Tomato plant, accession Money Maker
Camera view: vertical (180 deg); turntable rotation: 270 degrees
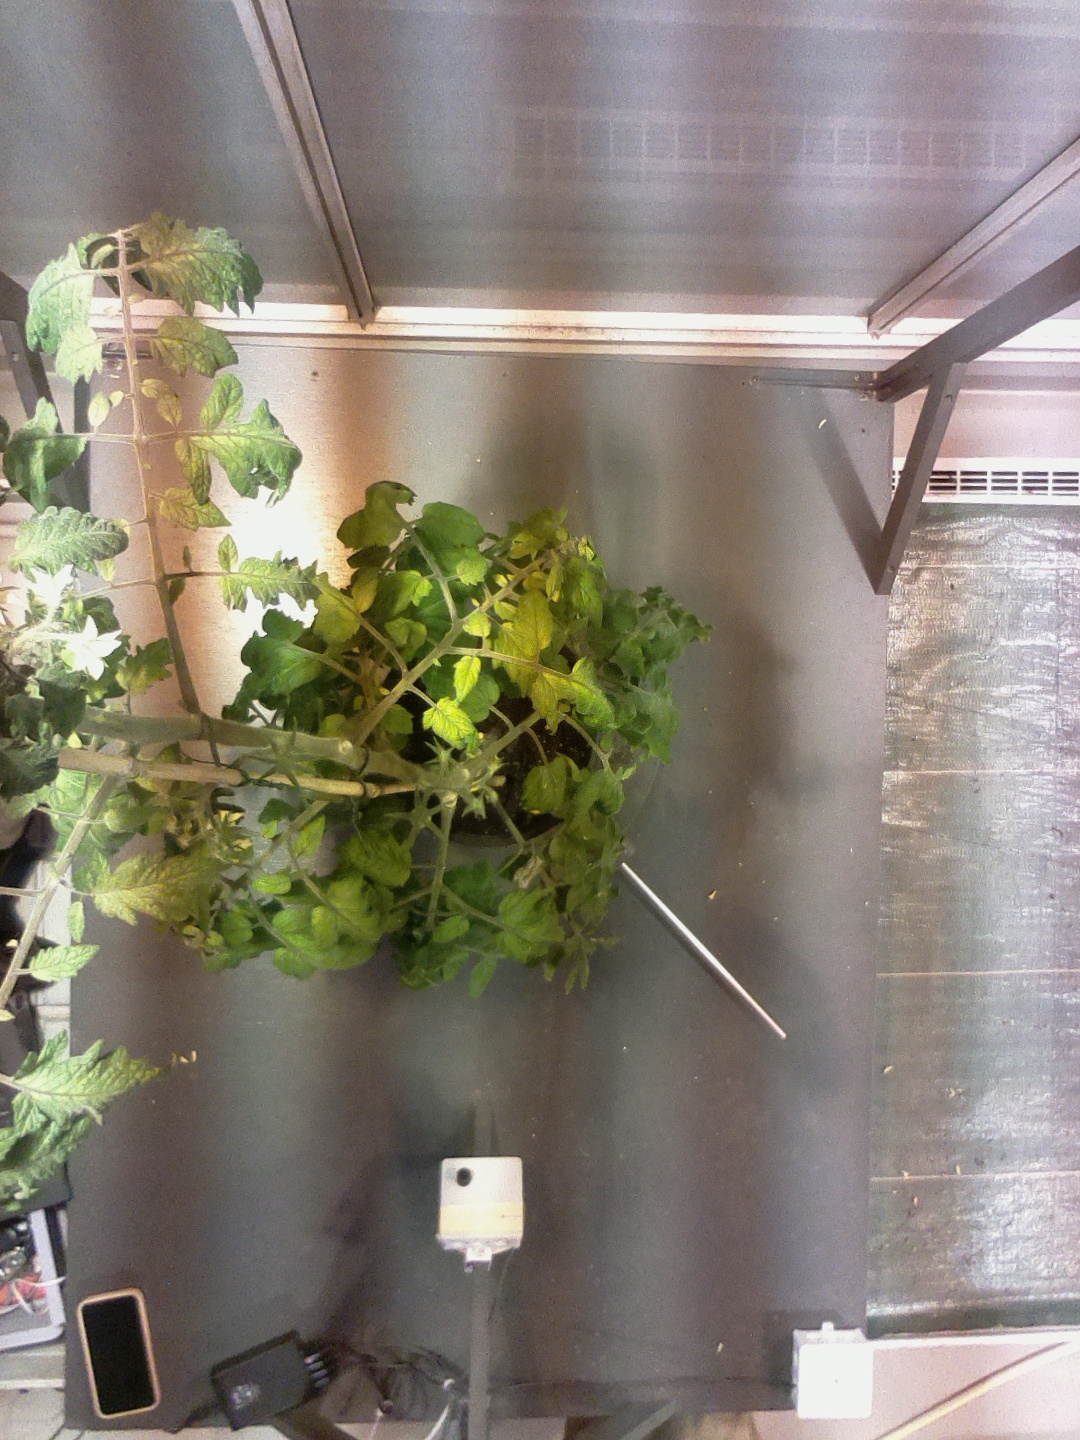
BBCH growth stage 71: 10%-20% of final fruit size